Malari incident

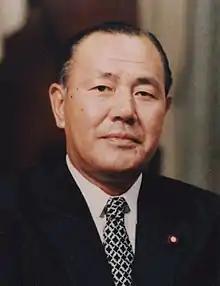
The Prime Minister of Japan, Kakuei Tanaka, whose visit started the riots

On 14 January 1974, Japanese Prime Minister Kakuei Tanaka arrived for a state visit. Enraged by Japan's competitive pressures on local businesses, students burned effigies of Tanaka and Humardhani outside of Ali Murtopo's office. They faced no resistance from the Indonesian military.